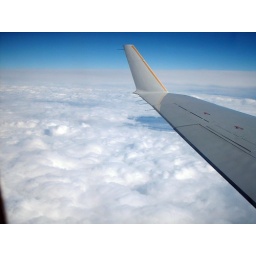
flying above the clouds is pretty